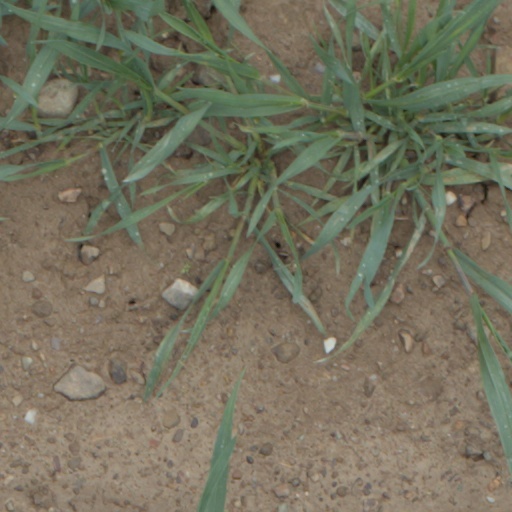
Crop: wheat